Else Ury

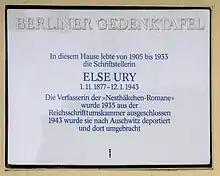
, 30, Berlin-Charlottenburg, Germany

With over thirty-nine books Else Ury was not only one of the most prolific female writers of her time, she was also one of the most successful. The combination of an educated mind, humour and compassionate femininity made her books into best-sellers, and she was highly celebrated. On her fiftieth birthday, on 1 November 1927, for instance, her publisher, Meidingers Jugendschriften Verlag, honoured her with a large reception at the famous Hotel Adlon.